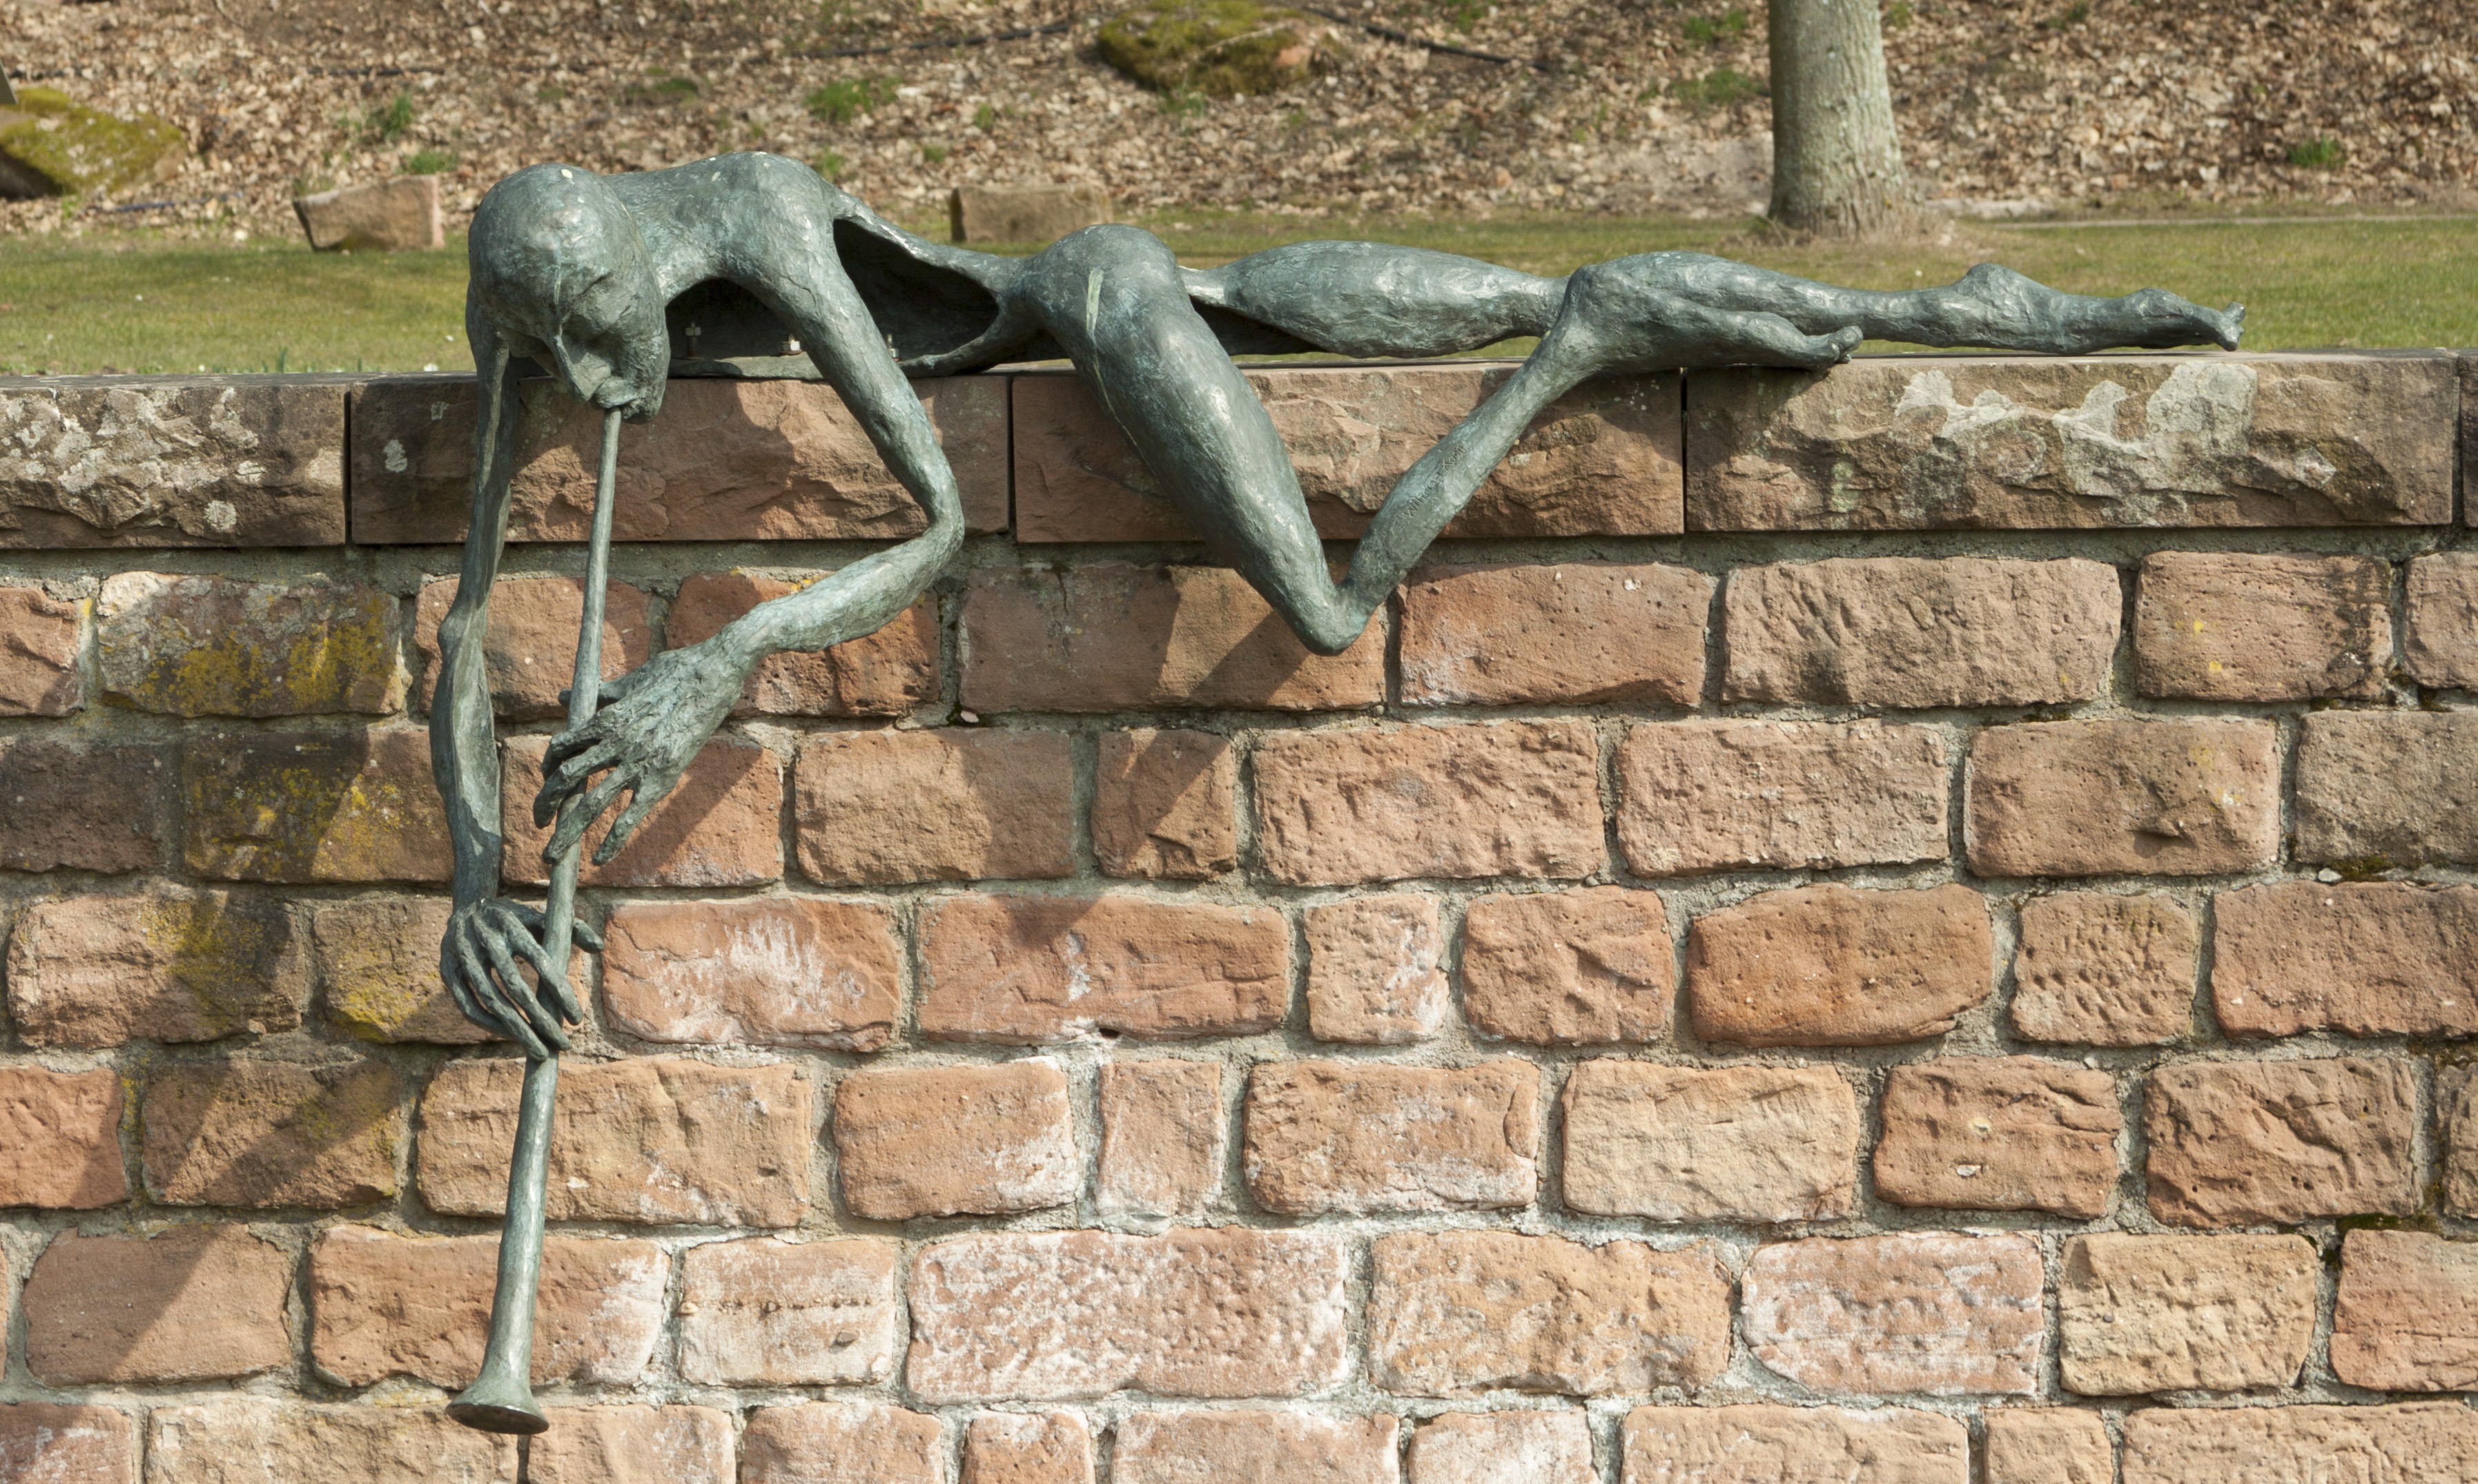
wall, stone wall, brick, material, sculpture, objects, art, culture, brickwork, artists, trumpeter